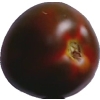
Label: tomato_maroon